Kim Young-choon

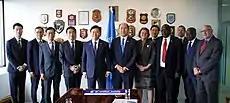
Kim Young-choon with Kitack Lim, the Secretary-General of the International Maritime Organization (IMO) at the IMO headquarter in London.

On 30 May 2017, Kim was nominated the Minister of Oceans and Fisheries by the newly elected President Moon Jae-in. He was officially appointed to the position on 16 June.